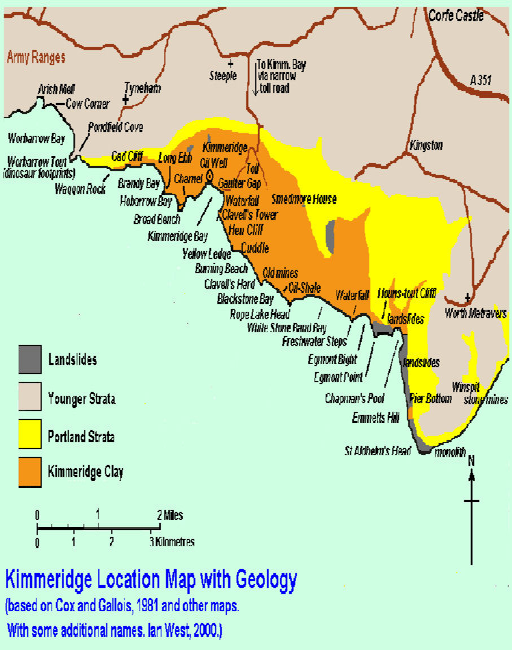
a very simplified location and geological map of the area and adjacent coast